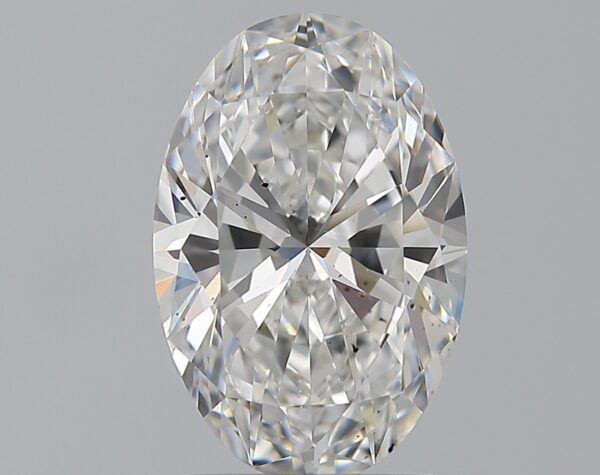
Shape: oval
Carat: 2.01
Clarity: VS2
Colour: F
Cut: EX
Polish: EX
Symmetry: EX
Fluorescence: M
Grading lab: GIA
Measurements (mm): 10.39 x 6.93 x 4.33